381 Myrrha

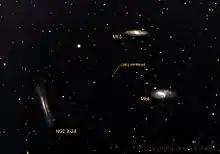
381 Myrrha photographed in the constellation of Leo, with Messier 65, Messier 66 and NGC 3628 nearby

381 Myrrha is a main-belt asteroid that was discovered by the French astronomer Auguste Charlois on January 10, 1894, in Nice. It has been classified as a C-type asteroid and is most likely composed of carbonaceous material.